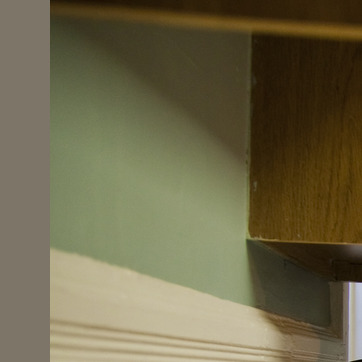
Material: painted